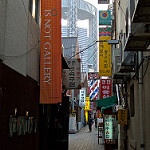
Scene: Outdoor